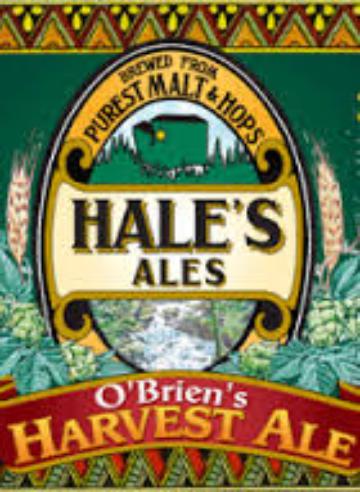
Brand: Hale's Ales
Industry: Food